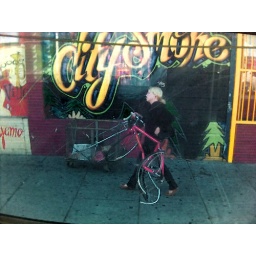
This is what happens when the tires of the 33 bus rub up against a pretty red bicycle.